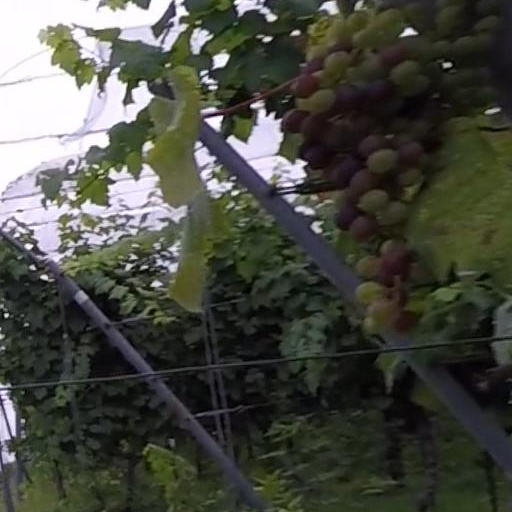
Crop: grape